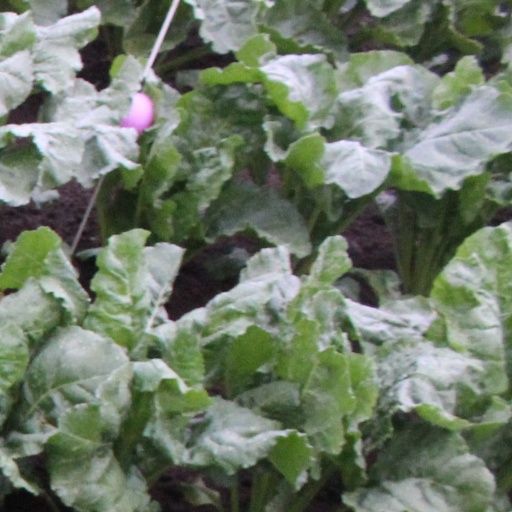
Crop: sugar beet